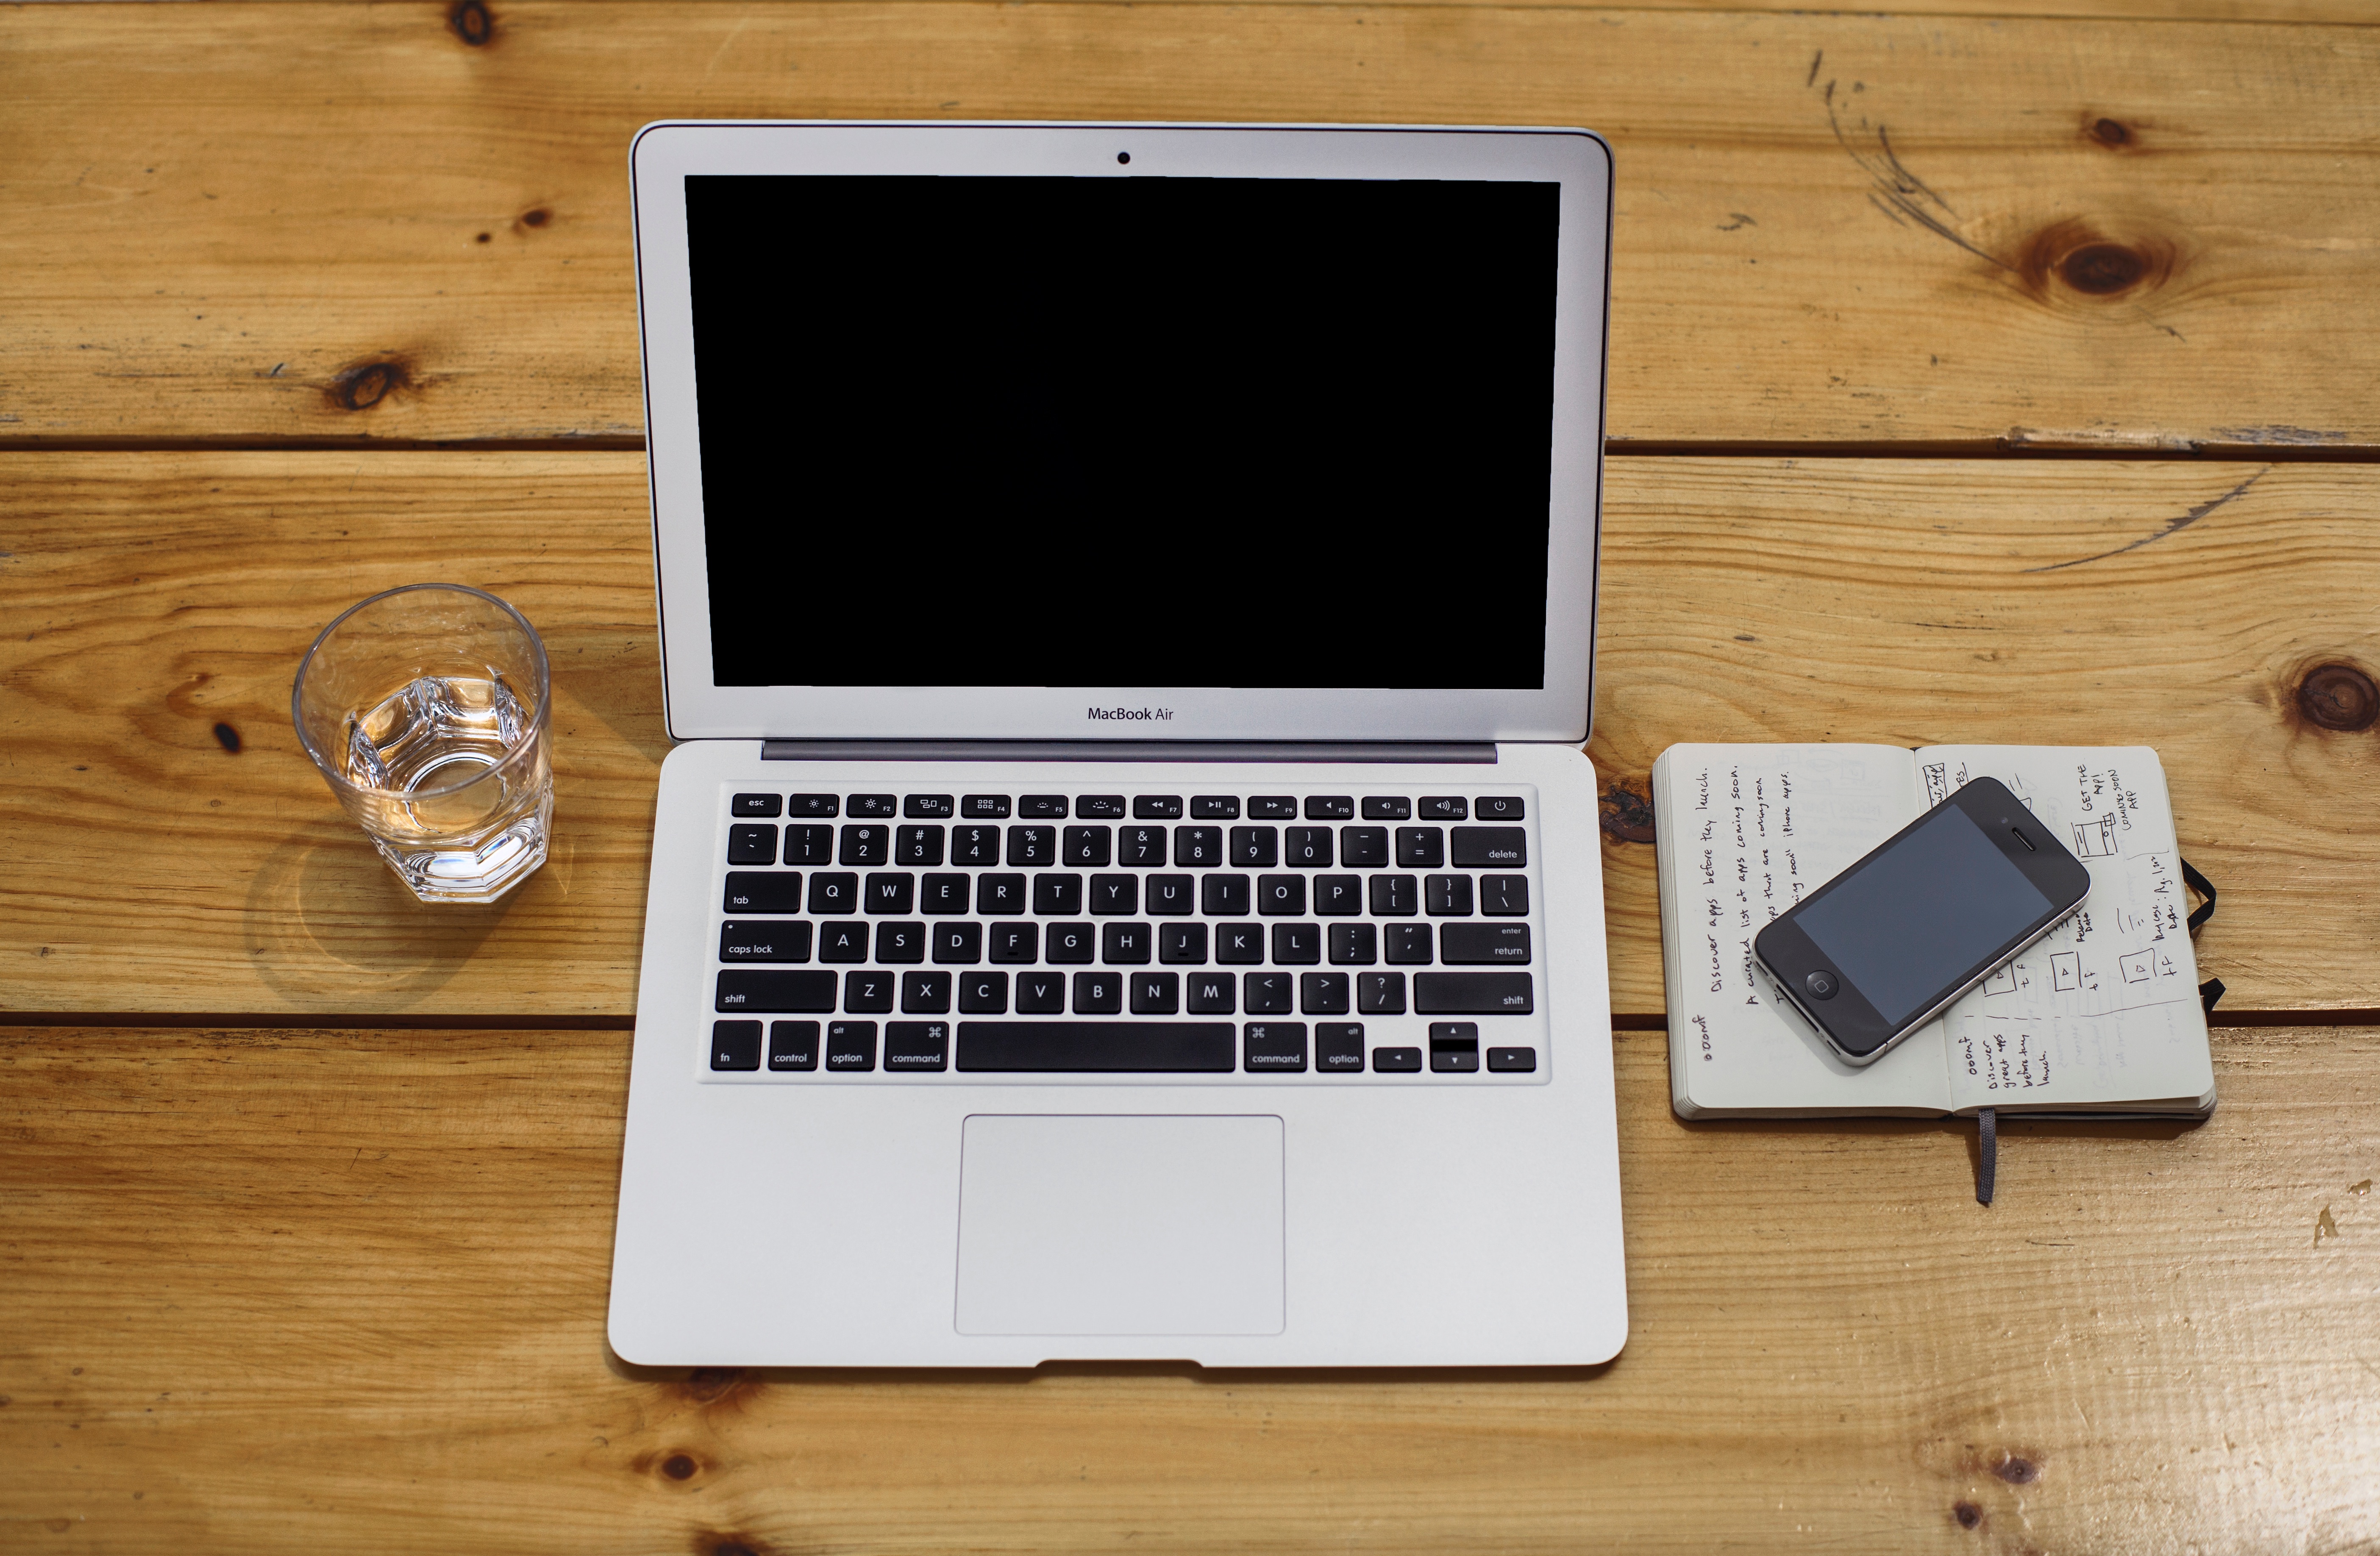
laptop, iphone, macbook, mac, apple, technology, multimedia, personal computer, electronic device, computer hardware, personal computer hardware